Wilf Atkinson

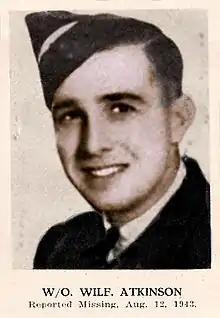
Atkinson in 1943

Wilfred George Atkinson (9 April 1920 – 12 August 1943) was an Australian rules footballer who played with Carlton in the Victorian Football League (VFL). He enlisted in the Royal Australian Air Force during World War II, and was killed in action when his bomber was shot down over the Aegean Sea in 1943. He was serving as a Pilot Officer in No. 232 Squadron RAF.